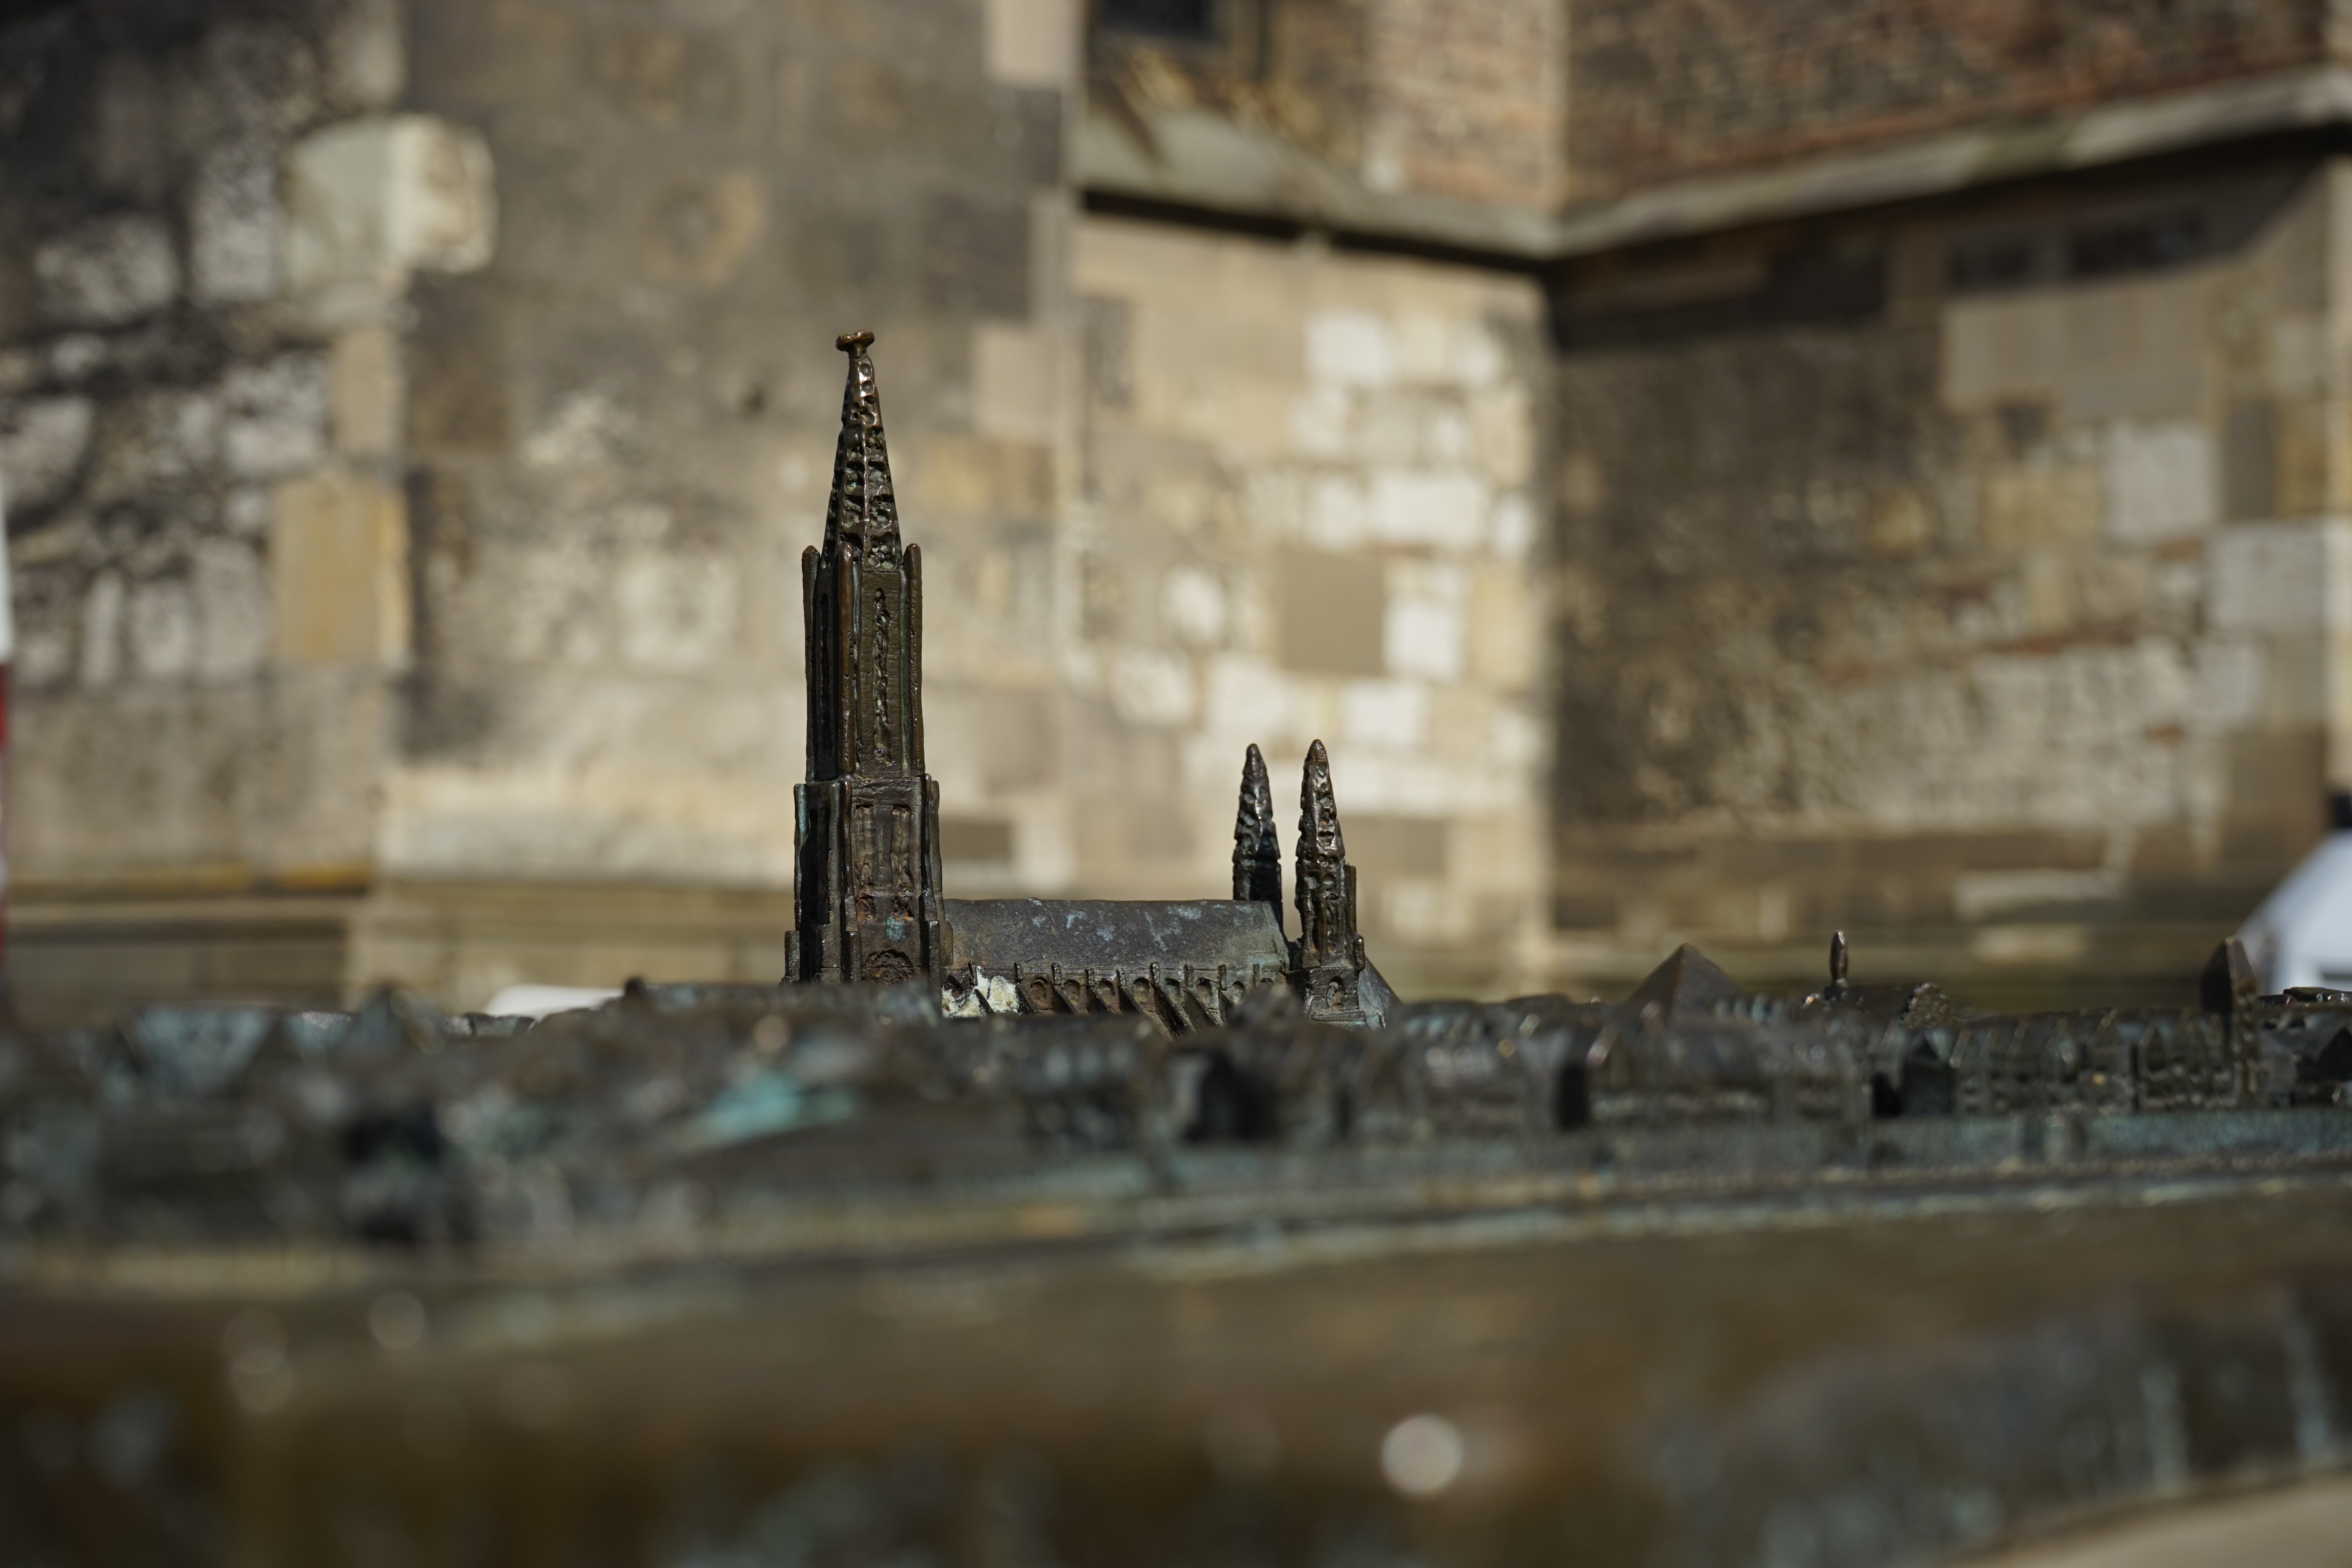
city, cityscape, model, reflection, scenery, metal, city view, art, temple, relief, munster, ulm cathedral, urban area, ancient history, human settlement